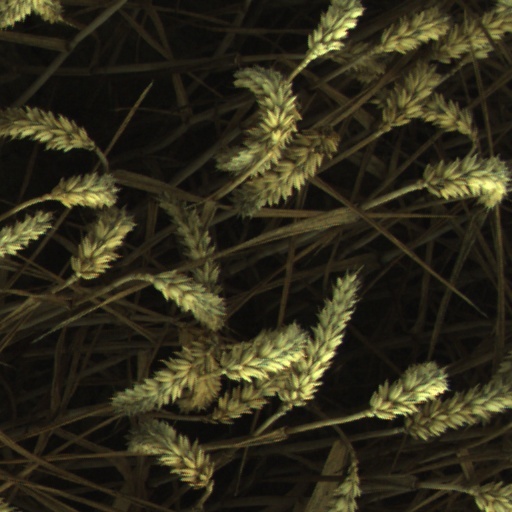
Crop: wheat